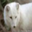
Label: fox